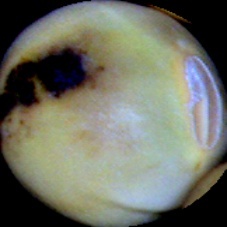
Label: Spotted